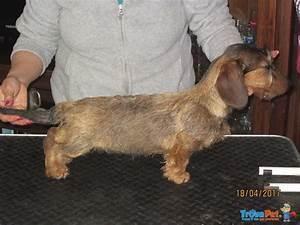
dog